Dar al-Magana

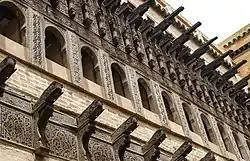
The restored facade of the Dar al-Magana today (with the bowls missing)

Dar al-Magana is a 14th-century building in Fes, Morocco, built by the Marinid Sultan Abu Inan Faris which houses a weight-powered water clock. It is located opposite the Bou Inania Madrasa on Tala'a Kebira street and was created to serve that madrasa and its mosque, which was also built by Abu Inan around the same time.